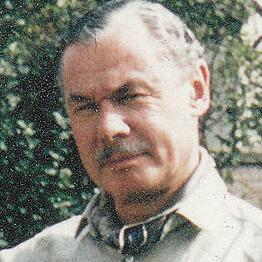
Age: 54